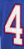
Number: 4